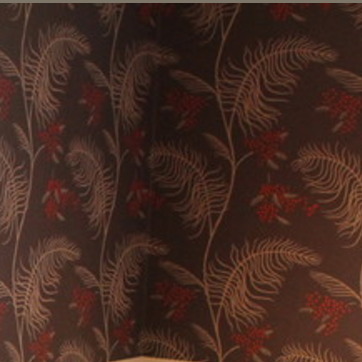
Material: wallpaper